Vehicle registration plates of Yemen

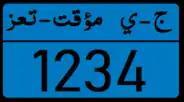
License plates for first class (private and for-hire vehicles) have black text and black borders on a blue background.

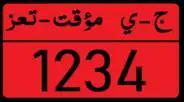
License plates for second class (commercial vehicles) have black text and black borders on a red background.

Unlike the aforementioned governorates, Taiz Governorate has not replaced the previous and other existing registration plates with a uniform new format like the rest of southern Yemen but uses the Mandatory typeface for numerals and Square Kufic for Arabic text since 2018. Taiz Governorate traffic police have introduced two classes of "Temporary" License plates for vehicles missing a license plate. It is unclear how long such temporary plates will remain in circulation and what format will replace them, but they are de facto the current license plate format issued by the governorate. Taiz temporary license plates have a top row that states "ج - ي" (J.Y.), standing for "Republic" and "Yemen" in Arabic. There is also the text "مؤقت - تعز", meaning "Temporary" and "Taiz", the name of the governorate.